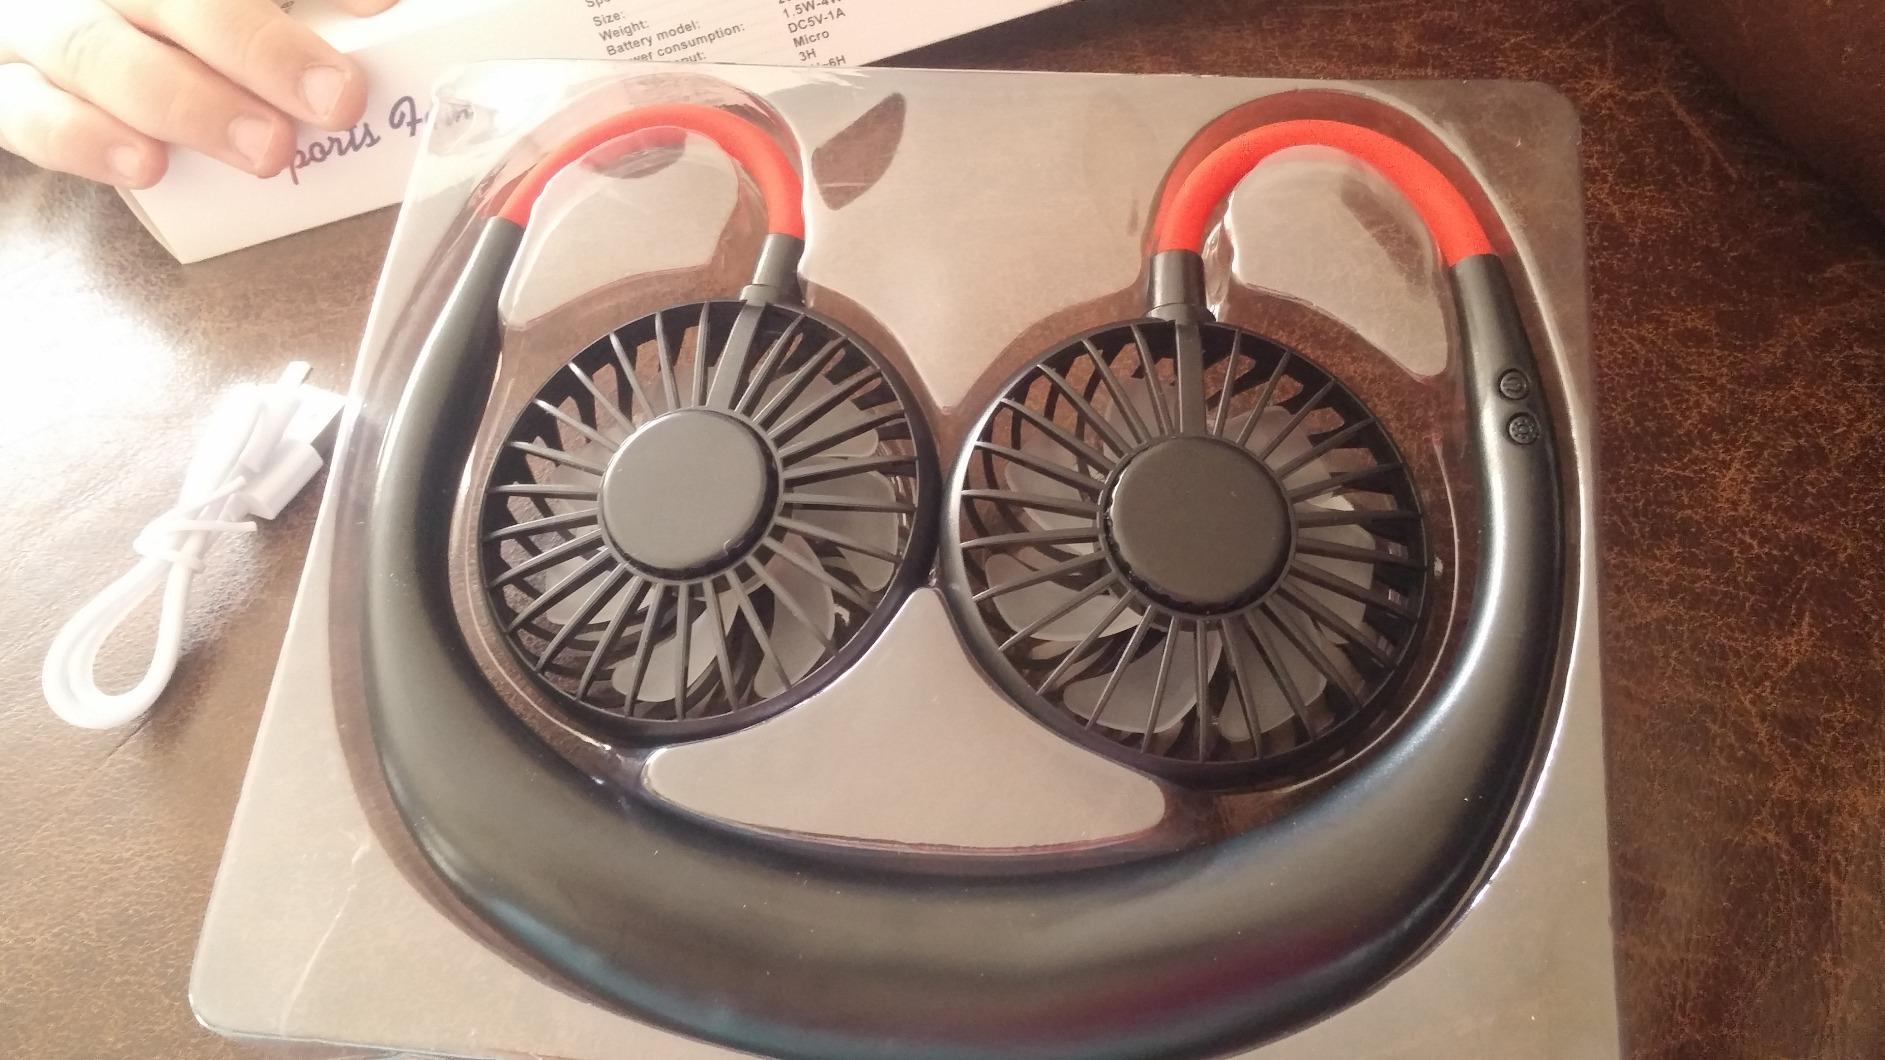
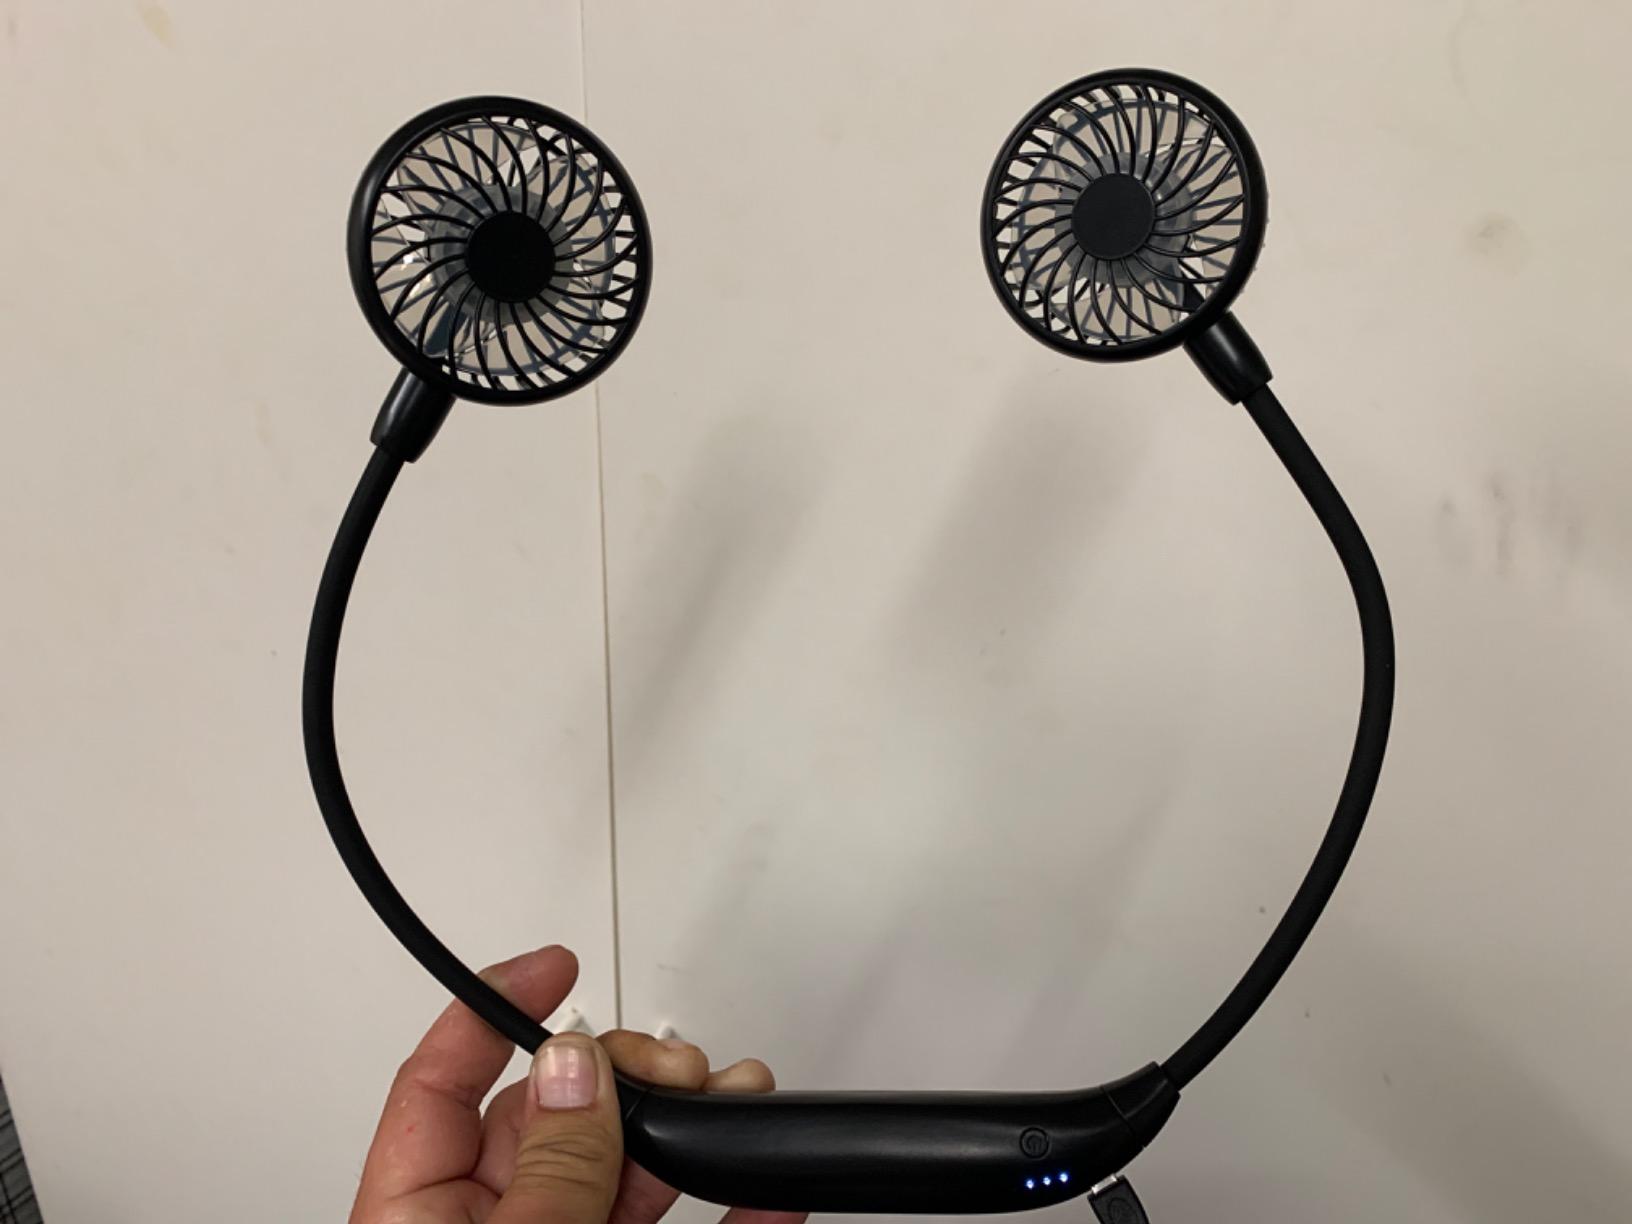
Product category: fan
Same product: no